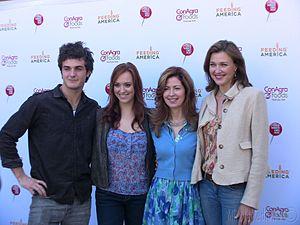
Andrea Bowen est une actrice américaine, née le 4 mars 1990 à Columbus, dans l'Ohio.
Beau Mirchoff est un acteur américano-canadien, né le 13 janvier 1989 à Seattle.